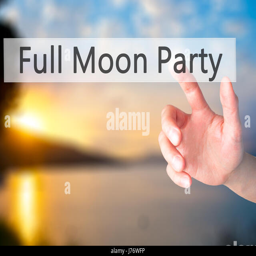
person pressing a button on blurred background concept .